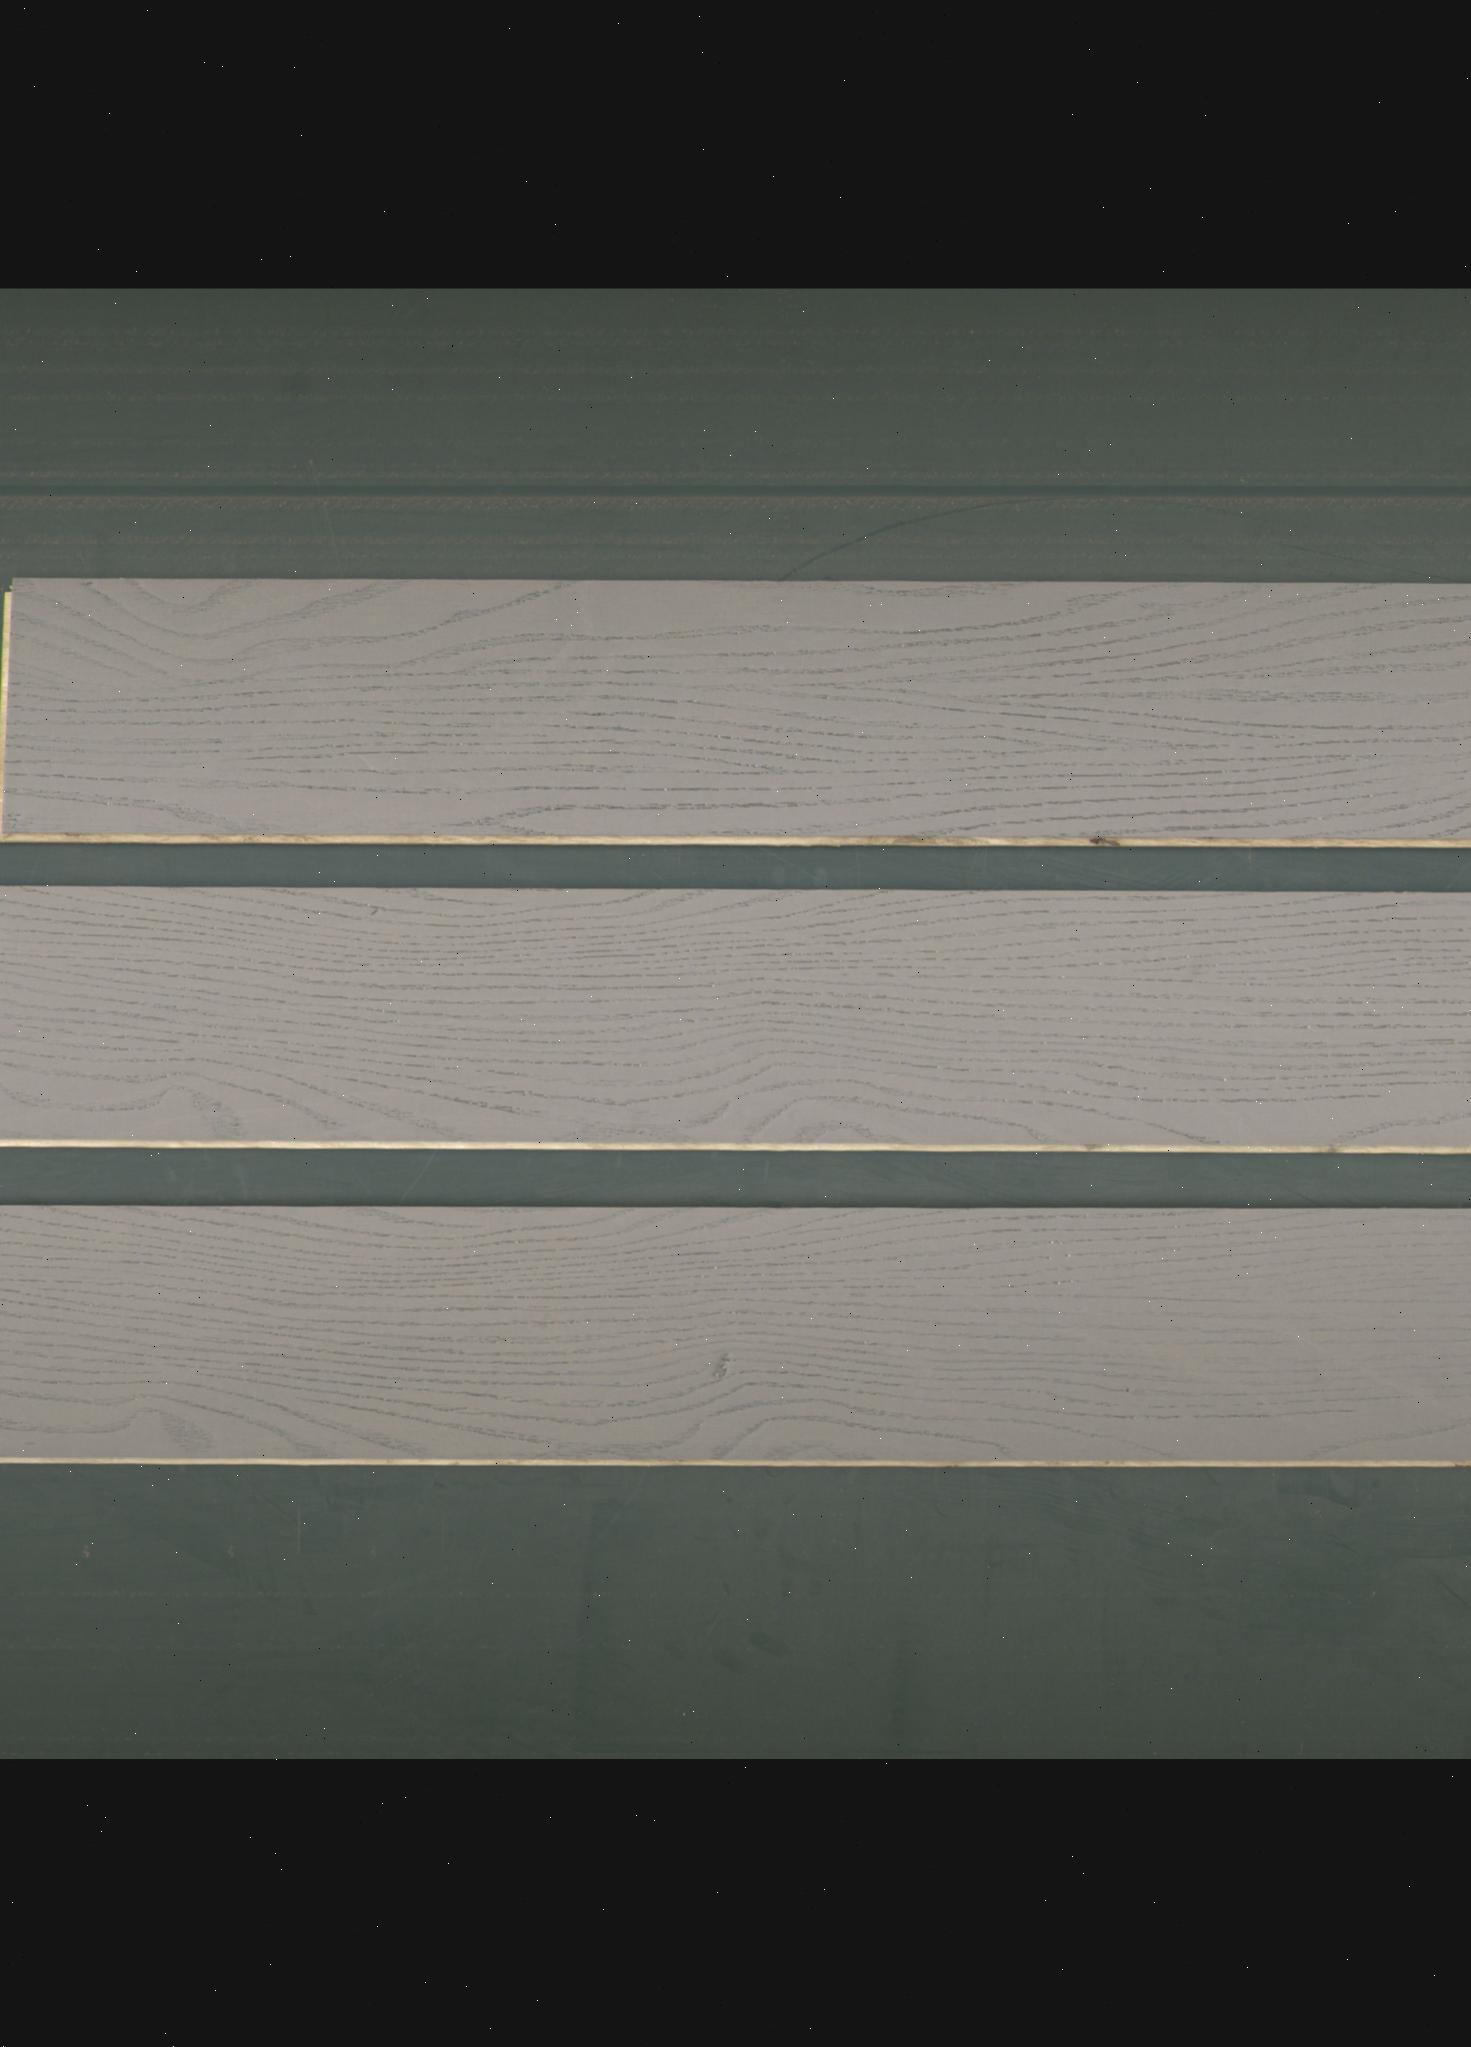
Label: mixers